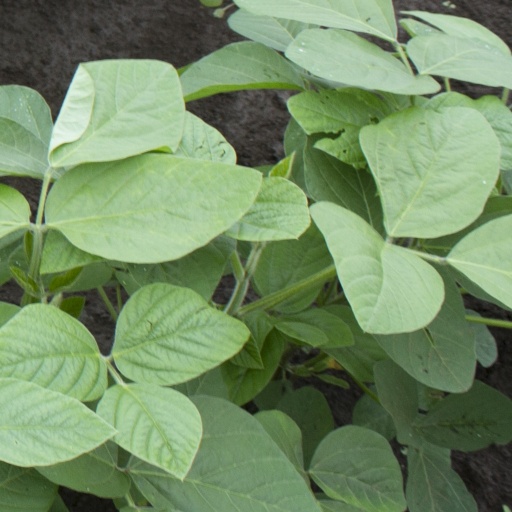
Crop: soybean